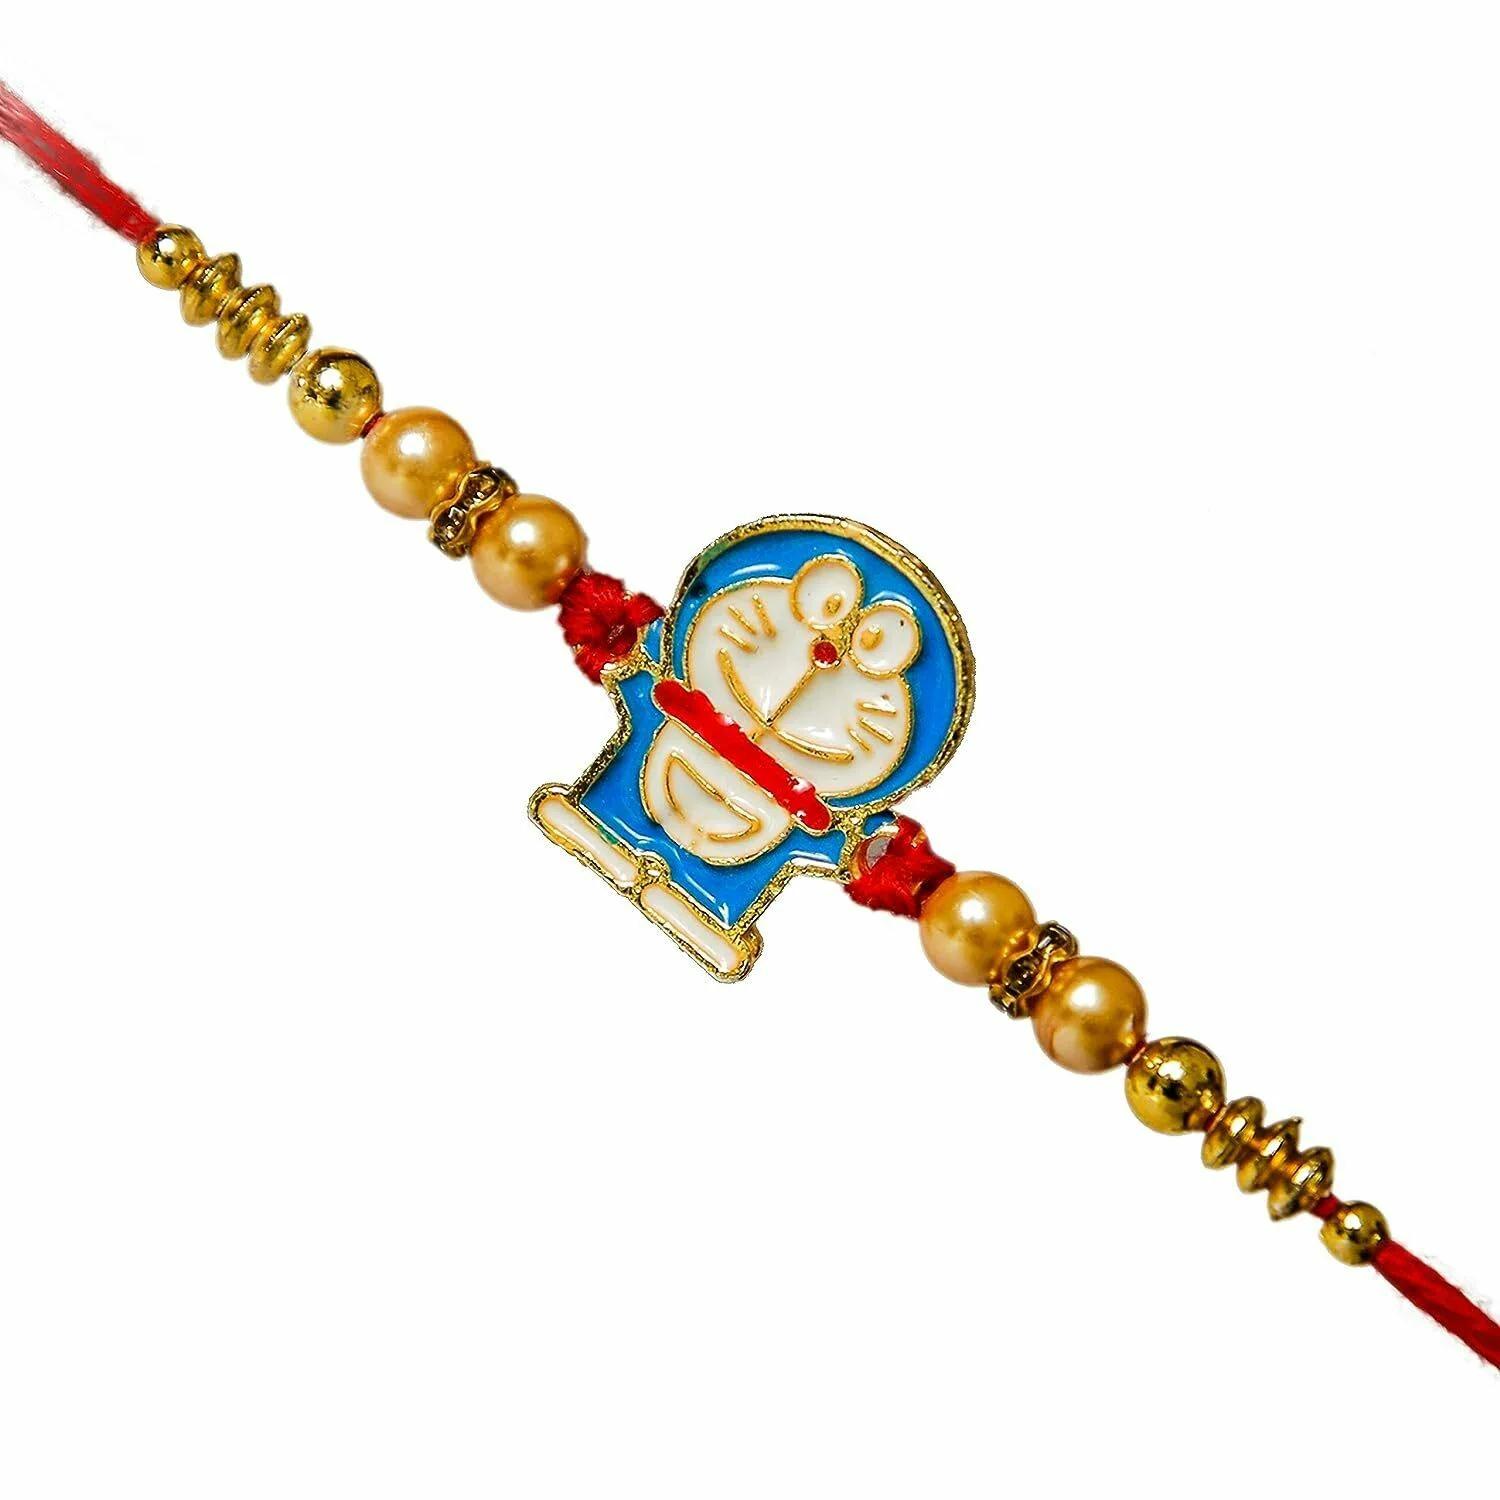
TOS Doremon Kids Rakhi Set 1 with Roli Chawal
Type: Rakhis
Brand: TOS
Price: Rs. 99
 TOS Rakhi | Made in India Rakhi Traditional Rakshabandhan Gift to Brothers from Beloved Sisters Rakshabandhan or Rakhi is a festival celebrating and honoring sibling love. It is love at its purest & deepest point and is portrayed in the form of the sister reminding the brother of the undying bond between them. TOS Rakhi Set 1 with Roli Chawal. Rakhi is the festival of expressing feelings of love. Thus what can be better than expressing it your loving brother by bringing a designer rakhi for him this year. In our range of designer rakhi, there is a vast choice for selecting the best one for your brother. The choice is in terms of designs, patterns, materials used and colors. So now depending on your suitability, you can make a choice for the best designer rakhi gift to impress your brother. In fact, a designer rakhi would be the one that your brother would also love to wear long after the celebration day of Rakshabandhan. A touch of modernity into the traditional and sacred thread of rakhi. The rakhi thread is introduced for the celebration of the festival of rakhi that is also known as â€˜RakBandhanâ€™. Roli Chawal: The two most important ingredient of rakhi pooja thali is Roli and Chawal. Both are used for applying the auspicious tikka on the brother's forehead while performing the rituals of Raksha Bandhan. A sister has a heart filled with love and she prays strongly for her brotherâ€™s welfare and prosperity.